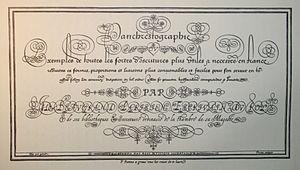
Jean de Beaugrand est un maître écrivain né en 1562 et mort avant 1618.